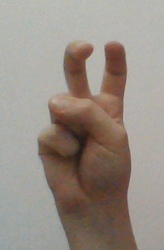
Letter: toot